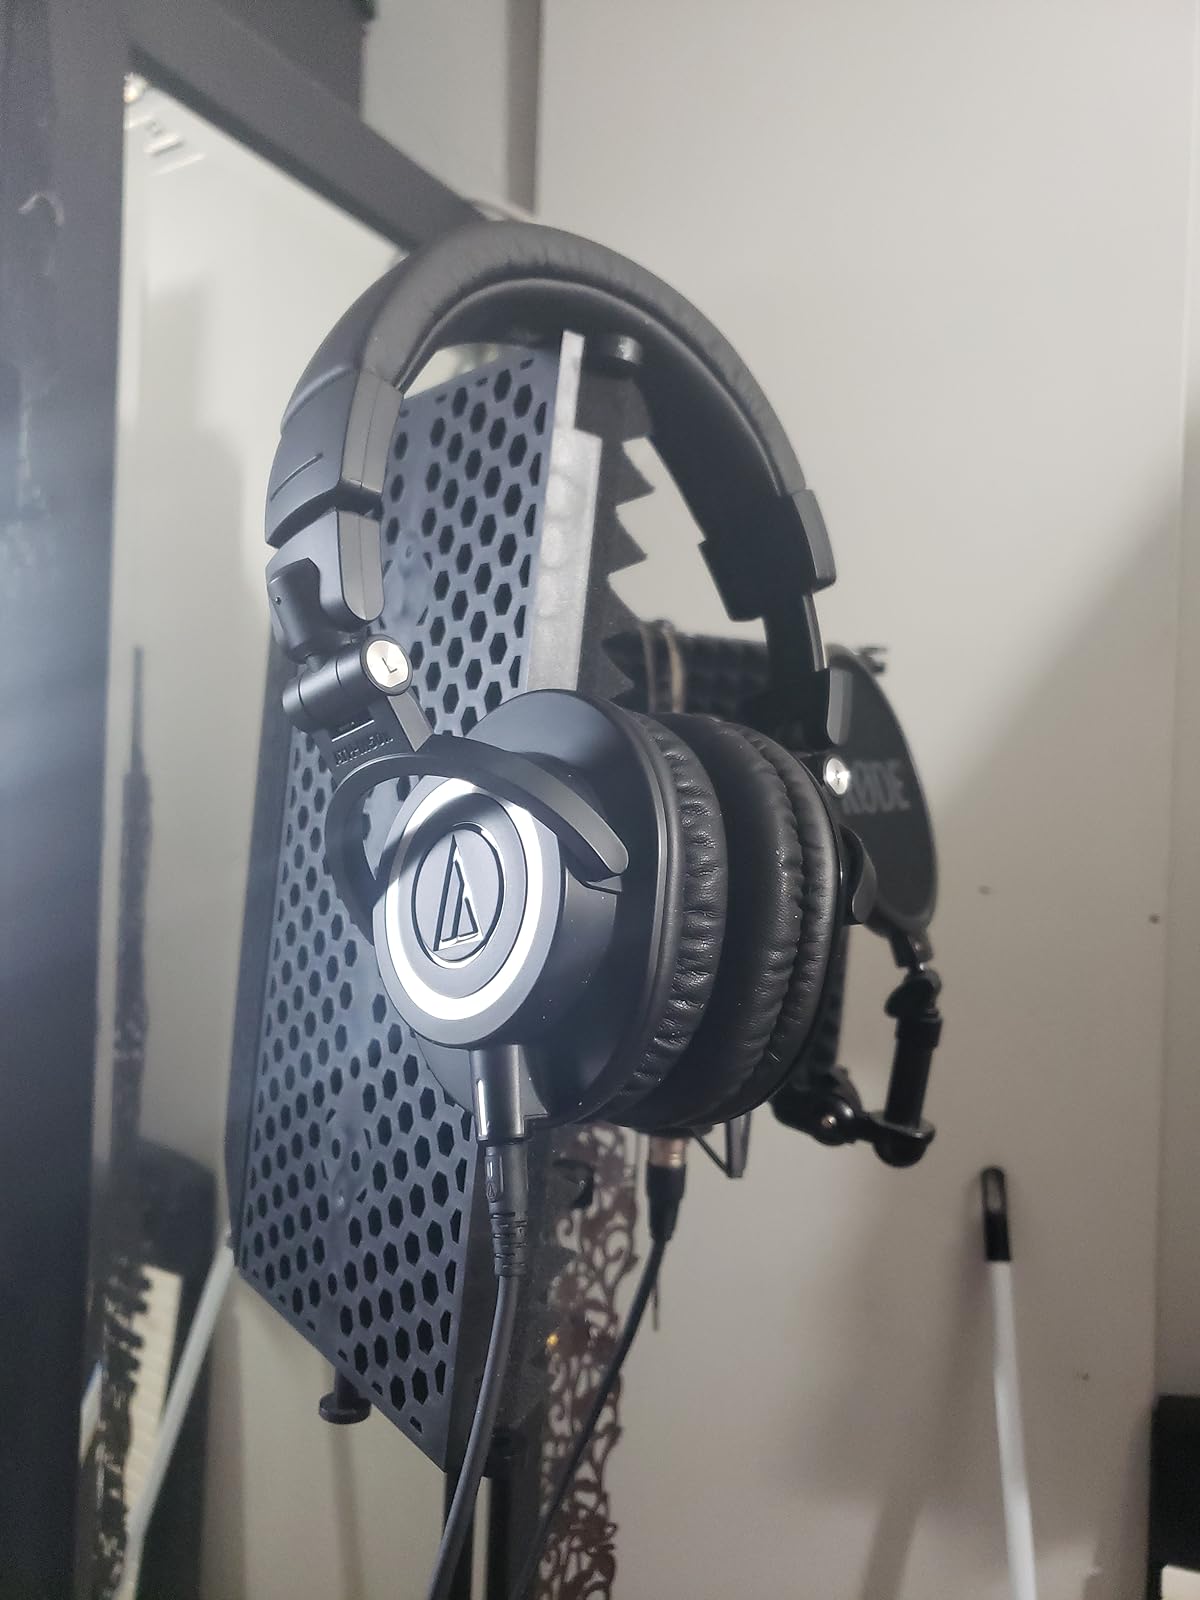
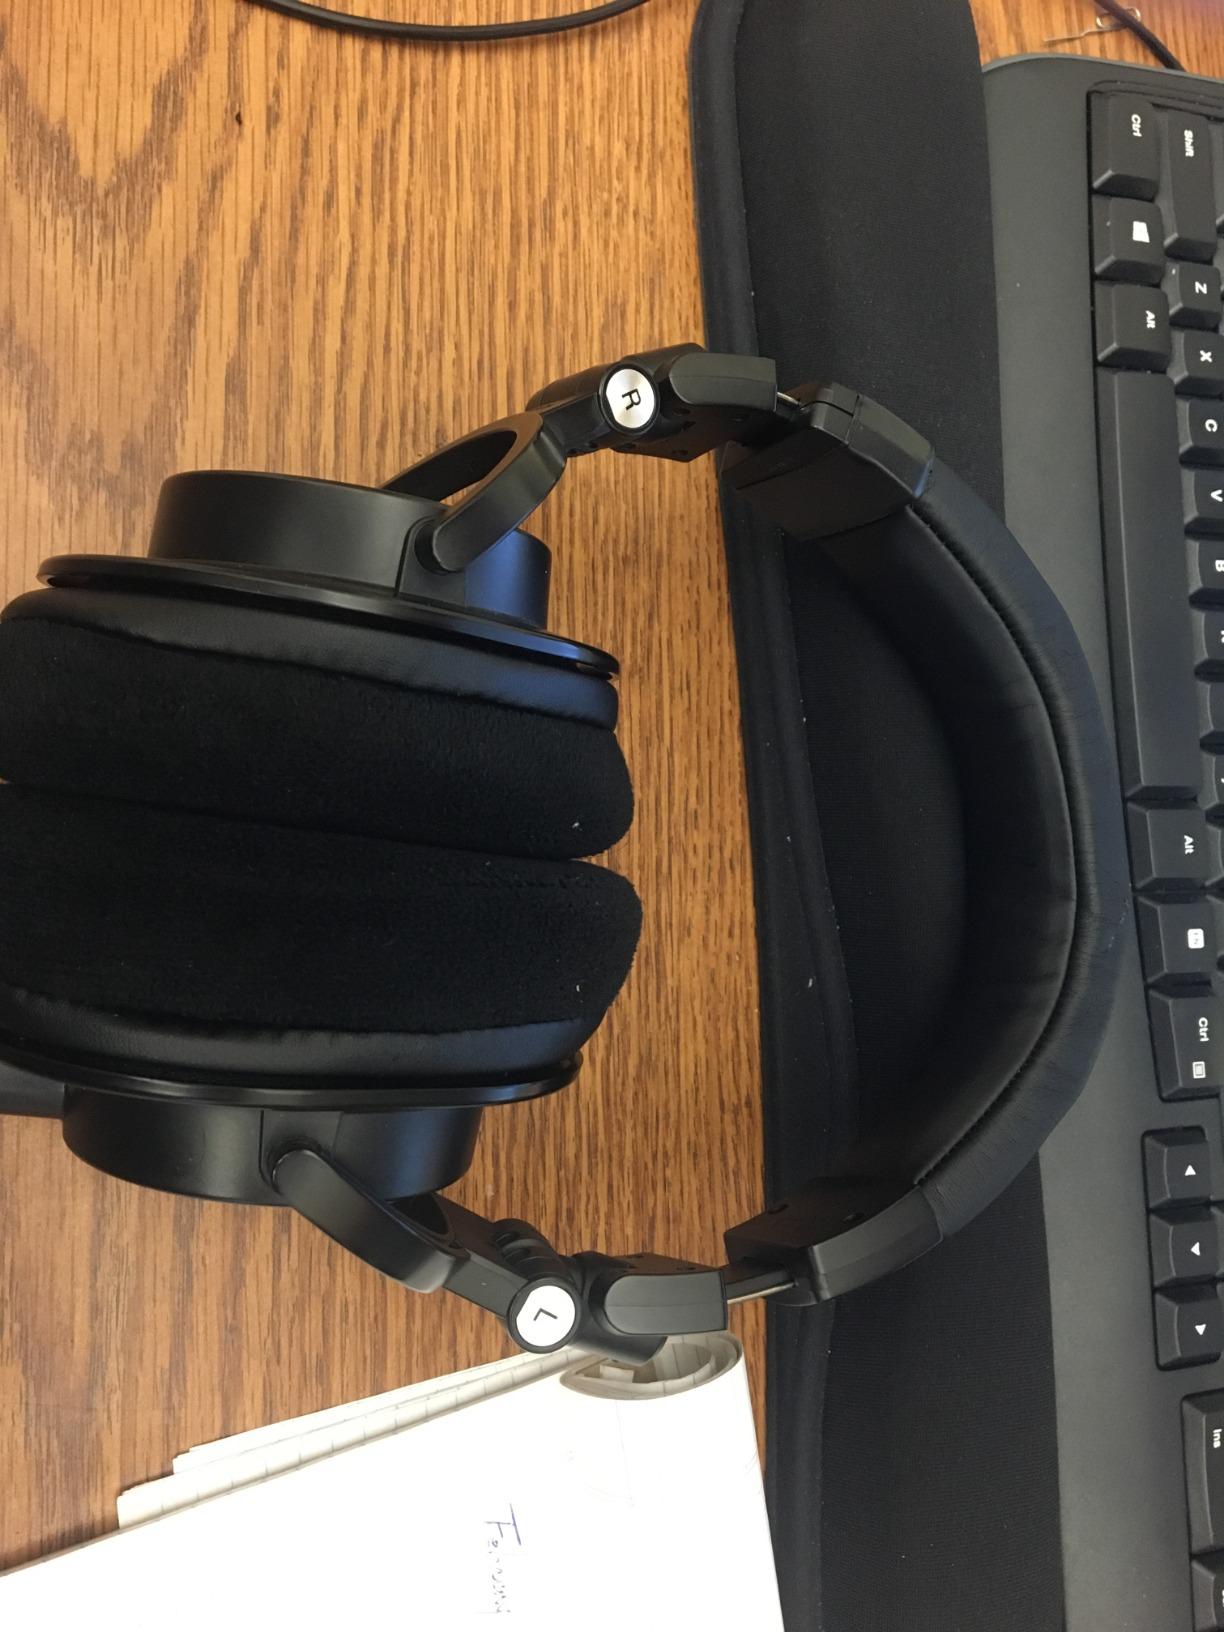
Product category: headphones
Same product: yes